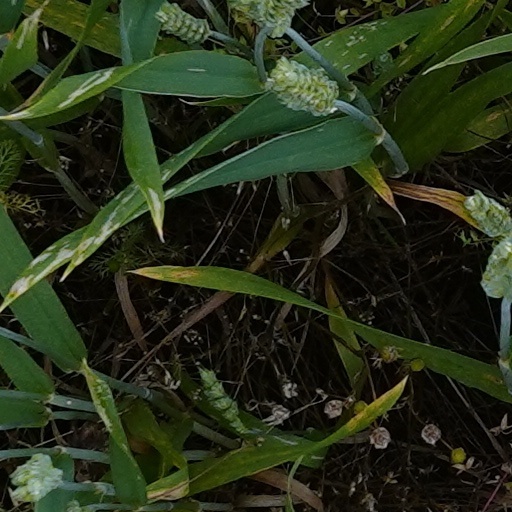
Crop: wheat